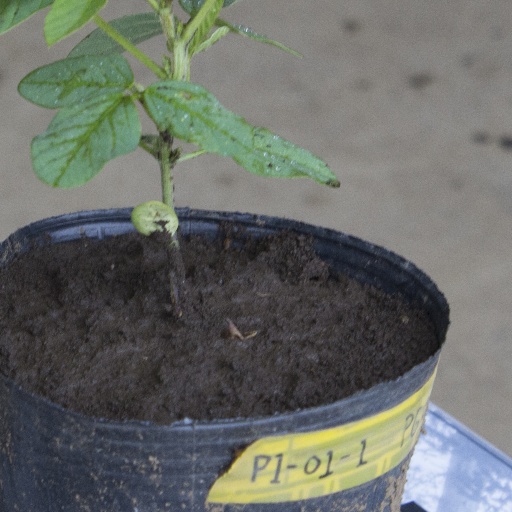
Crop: soybean